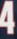
Number: 4